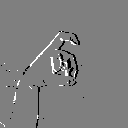
ASL letter: x